Colin Moynihan, 4th Baron Moynihan

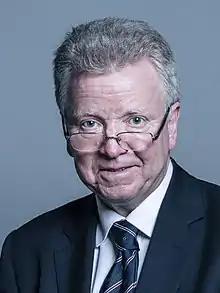
Official portrait, 2018

Colin Berkeley Moynihan, 4th Baron Moynihan, 4th Baronet (born 13 September 1955), is a British Olympic silver medalist, politician, businessman and sports administrator. Lord Moynihan served as the Chairman of the British Olympic Association (BOA) from 2005 to 2012. A member of the Conservative Party, he was as a Member of Parliament (MP) representing the constituency of Lewisham East from 1983 to 1992, and was the Minister for Sport from 1987 to 1990. He became a member of the House of Lords in 1997.